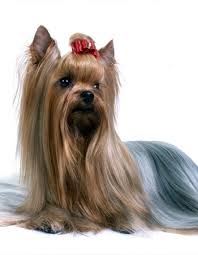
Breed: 231-n000081-silky_terrier